Harley Dow

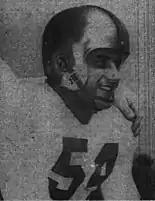
Dow, c. 1949

Harley Duane "Moose" Dow (October 19, 1925 – March 25, 2014) was an American professional football lineman who played at the guard and tackle positions.